146th (Pembroke and Cardiganshire) Field Regiment, Royal Artillery

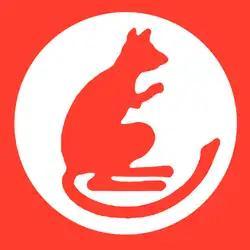
7th Armoured Division's 'Desert Rat' formation sign.

Hammerforce was broken up on 3 November and 8th Armoured Division was never reconstituted: 146th (P&C) Fd Rgt officially left it on 6 November. On 10 December the regiment joined 7th Armoured Division during a pause in the pursuit.